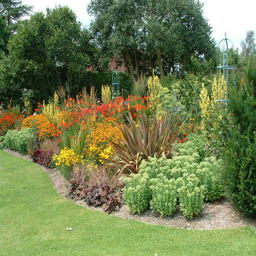
a formal garden i designed